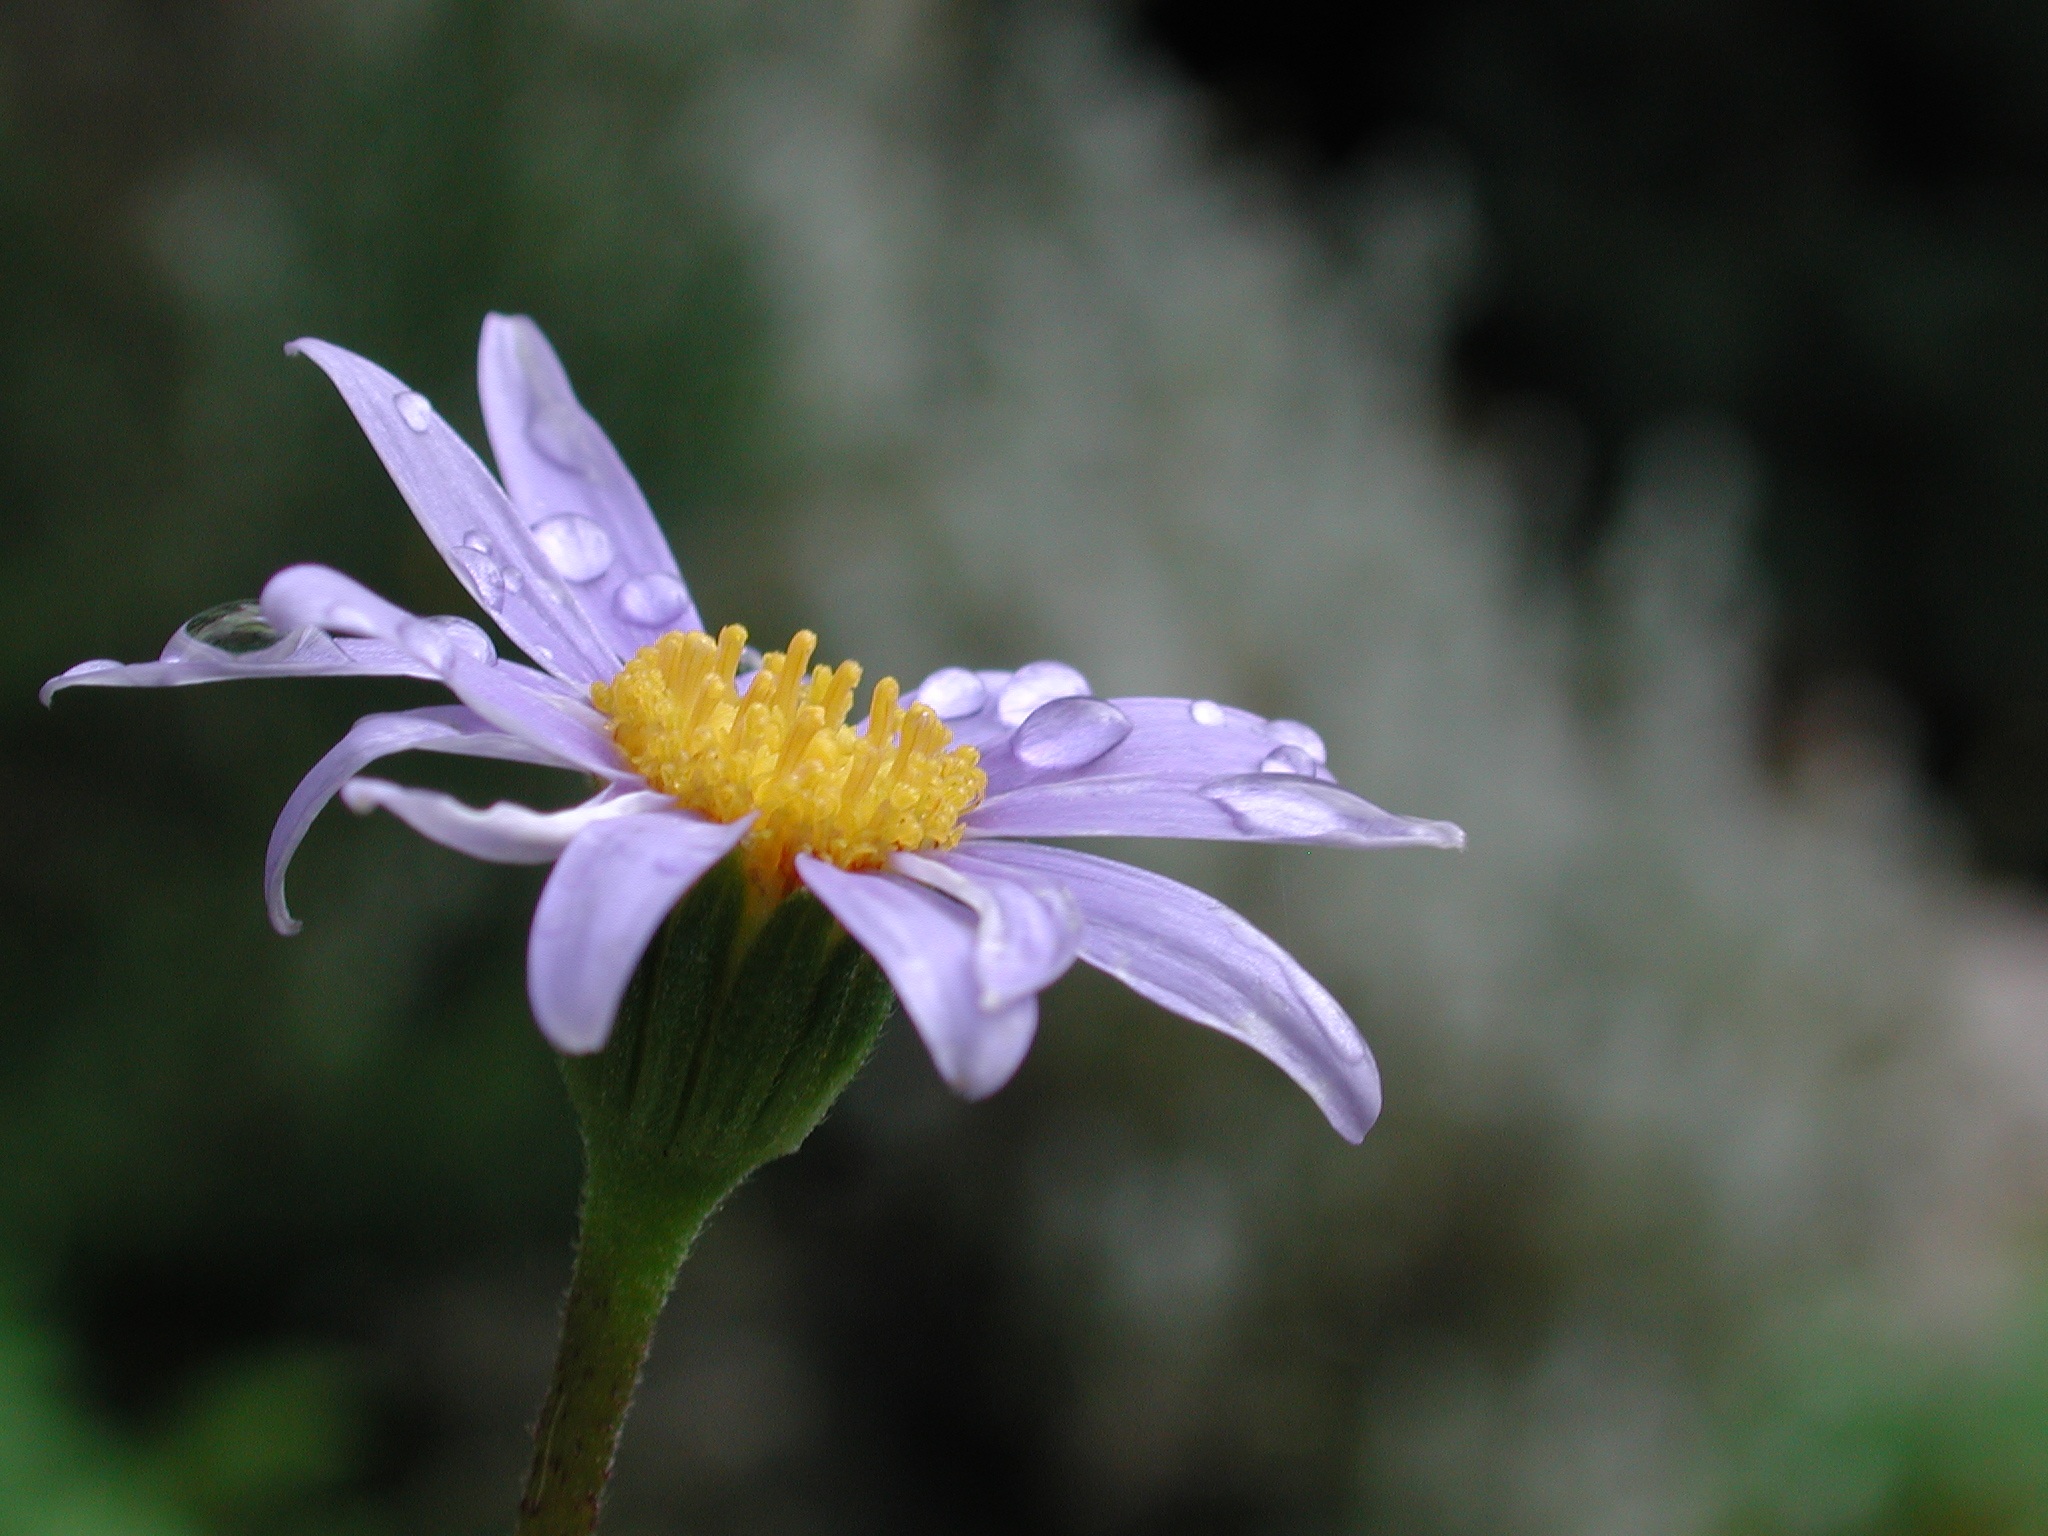
nature, blossom, plant, meadow, rain, flower, petal, daisy, botany, flora, wildflower, close up, nectar, macro photography, flowering plant, daisy family, plant stem, land plant, agatea celestis